Løwe House

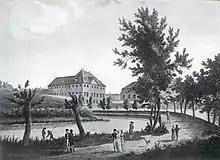
The building in the 1790s

The property was later acquired by major Adam Søbøtker. He also owned the country houses Hummeltofte, Marienborg and Rustenborg. At the 1787 census, Søbøtker resided in the building with the unmarried woman Ane Marie Phillippine von Dumrecker, Sophie Magdalene Winterberg, cooper Hans Piilegaard, a caretaker, a housekeeper, a gardener and the gardener's wife and 32-year-old daughter.